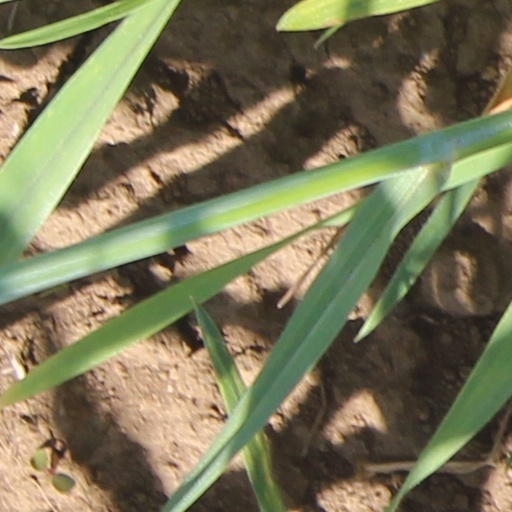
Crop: wheat